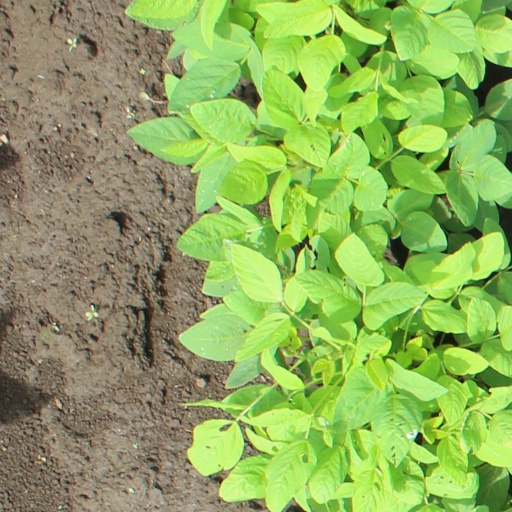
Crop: soybean